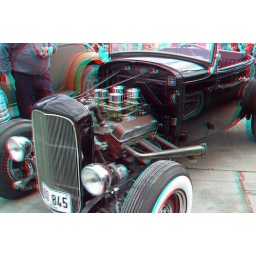
Hot-rod car Shoreham aircraft museum @ ruxley manor in anaglyph 3D stereo red cyan glasses to view